Che Guevara

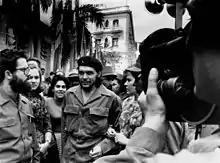
Guevara in 1960, walking through the streets of Havana with his second wife Aleida March (right)

One of the first public executions ordered by Guevara was the execution of Colonel Rojas, which was broadcast on Cuban television. Colonel Rojas was the chief of police in Santa Clara, whose officers had held out against the rebels until the last moment of fighting during the Battle of Santa Clara. After his capture, Rojas' family received a letter of safe departure, inferring he'd be kept alive and released. Soon afterwards, Guevara ordered Rojas to be executed on 7 January 1959. When the footage was aired on television, Rojas' family was at first relieved to see him alive, but after realizing he was being placed in front of a firing squad, they began to scream as he was then shot. The footage was later broadcast around the world, becoming one of the first killings ever aired on television.